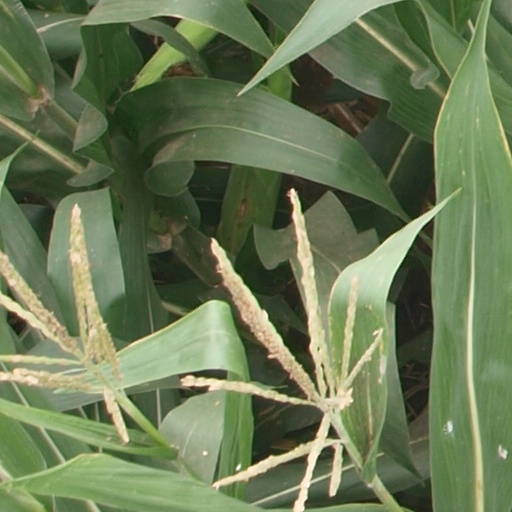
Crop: maize; corn